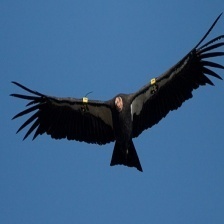
Species: CALIFORNIA CONDOR
Scientific name: GYMNOGYPS CALIFORNIANUS
ImageNet parent category: vulture